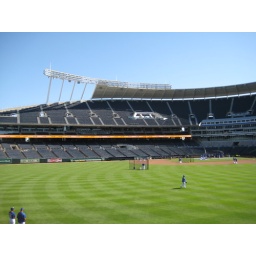
Left center field to home plate in Kauffman Stadium, 06/30/09